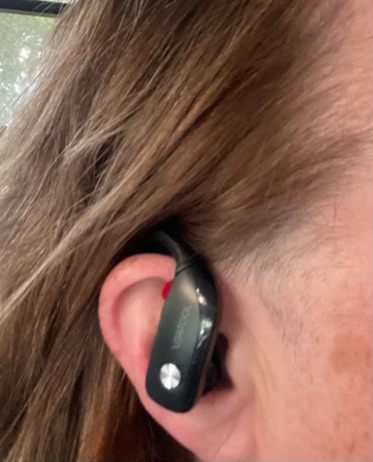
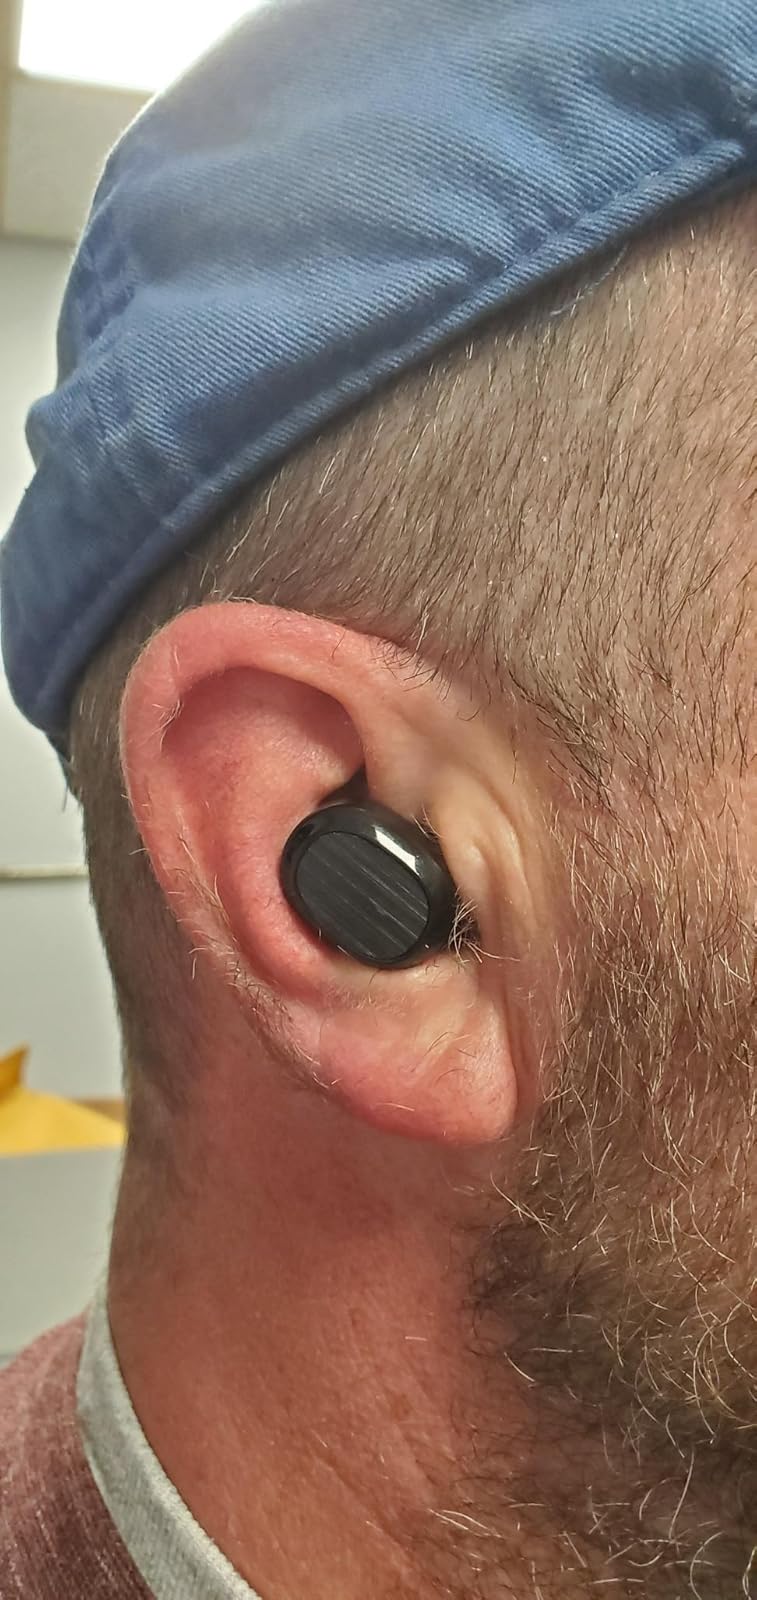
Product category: earbuds
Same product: no